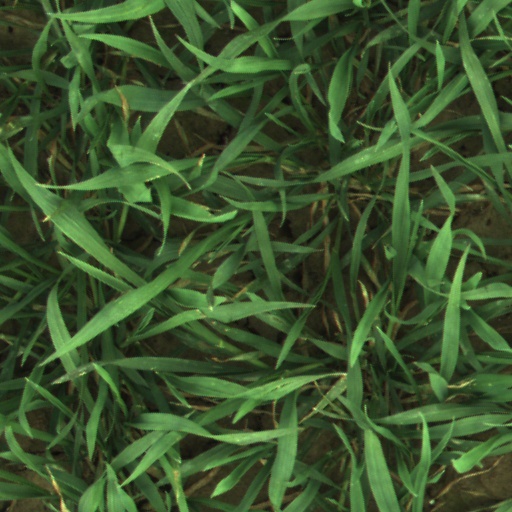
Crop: wheat